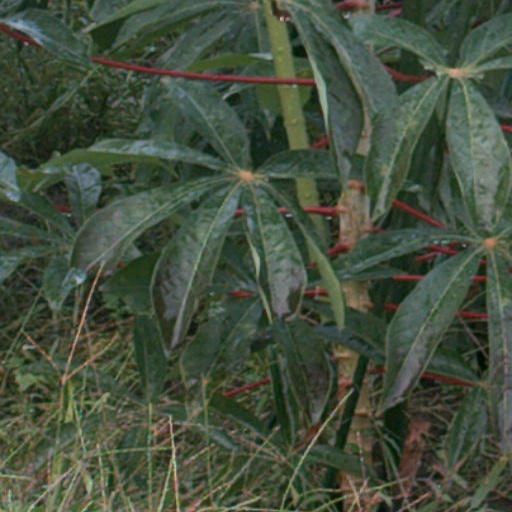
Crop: cassava